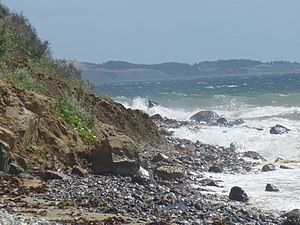
Mols Hoved
Den vestlige del af Mols Hoved, set mod øst
Den vestlige del af Mols Hoved
Mols Hoved er den sydligste kyst af Tved/Skødshoved-halvøen på Mols i Syddjurs Kommune. Langs kysten ligger en op til 20 meter høj, 2½ kilometer lang klint. I denne findes aflejringer fra de tre sidste kuldeperioder i den sidste istid, Weichsel-istiden. På stranden finde store mængder af ledeblokke, stenarter hvis oprindelige hjemsted man kender, så man gennem dem kan følge isens vandringer. Der er rhombeporfyr fra Oslo-området, kinnediabas fra Vestsverige, samt rapakivi fra Ålandsøerne, svarende til de tre ovenfor nævnte aflejringer og kuldeperioder i istiden. Flere steder langs kyststrækningen ved Mols Hoved ses store udskridninger der ofte er sket på den grå og relativt lerede till, der ligger nederst i profilet. Højeste punkt på bakken ovenfor klinten er 48 moh.